Vladimir Beschastnykh

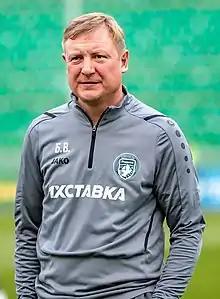
Beschastnykh coaching Rodina Moscow in 2022

Vladimir Yevgenyevich Beschastnykh (born 1 April 1974) is a Russian football manager and a former player who played as forward. He is an assistant coach with Rodina Moscow.